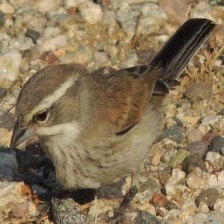
Species: BLACK-THROATED SPARROW
Scientific name: AMPHISPIZA BILINEATA